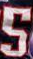
Number: 5